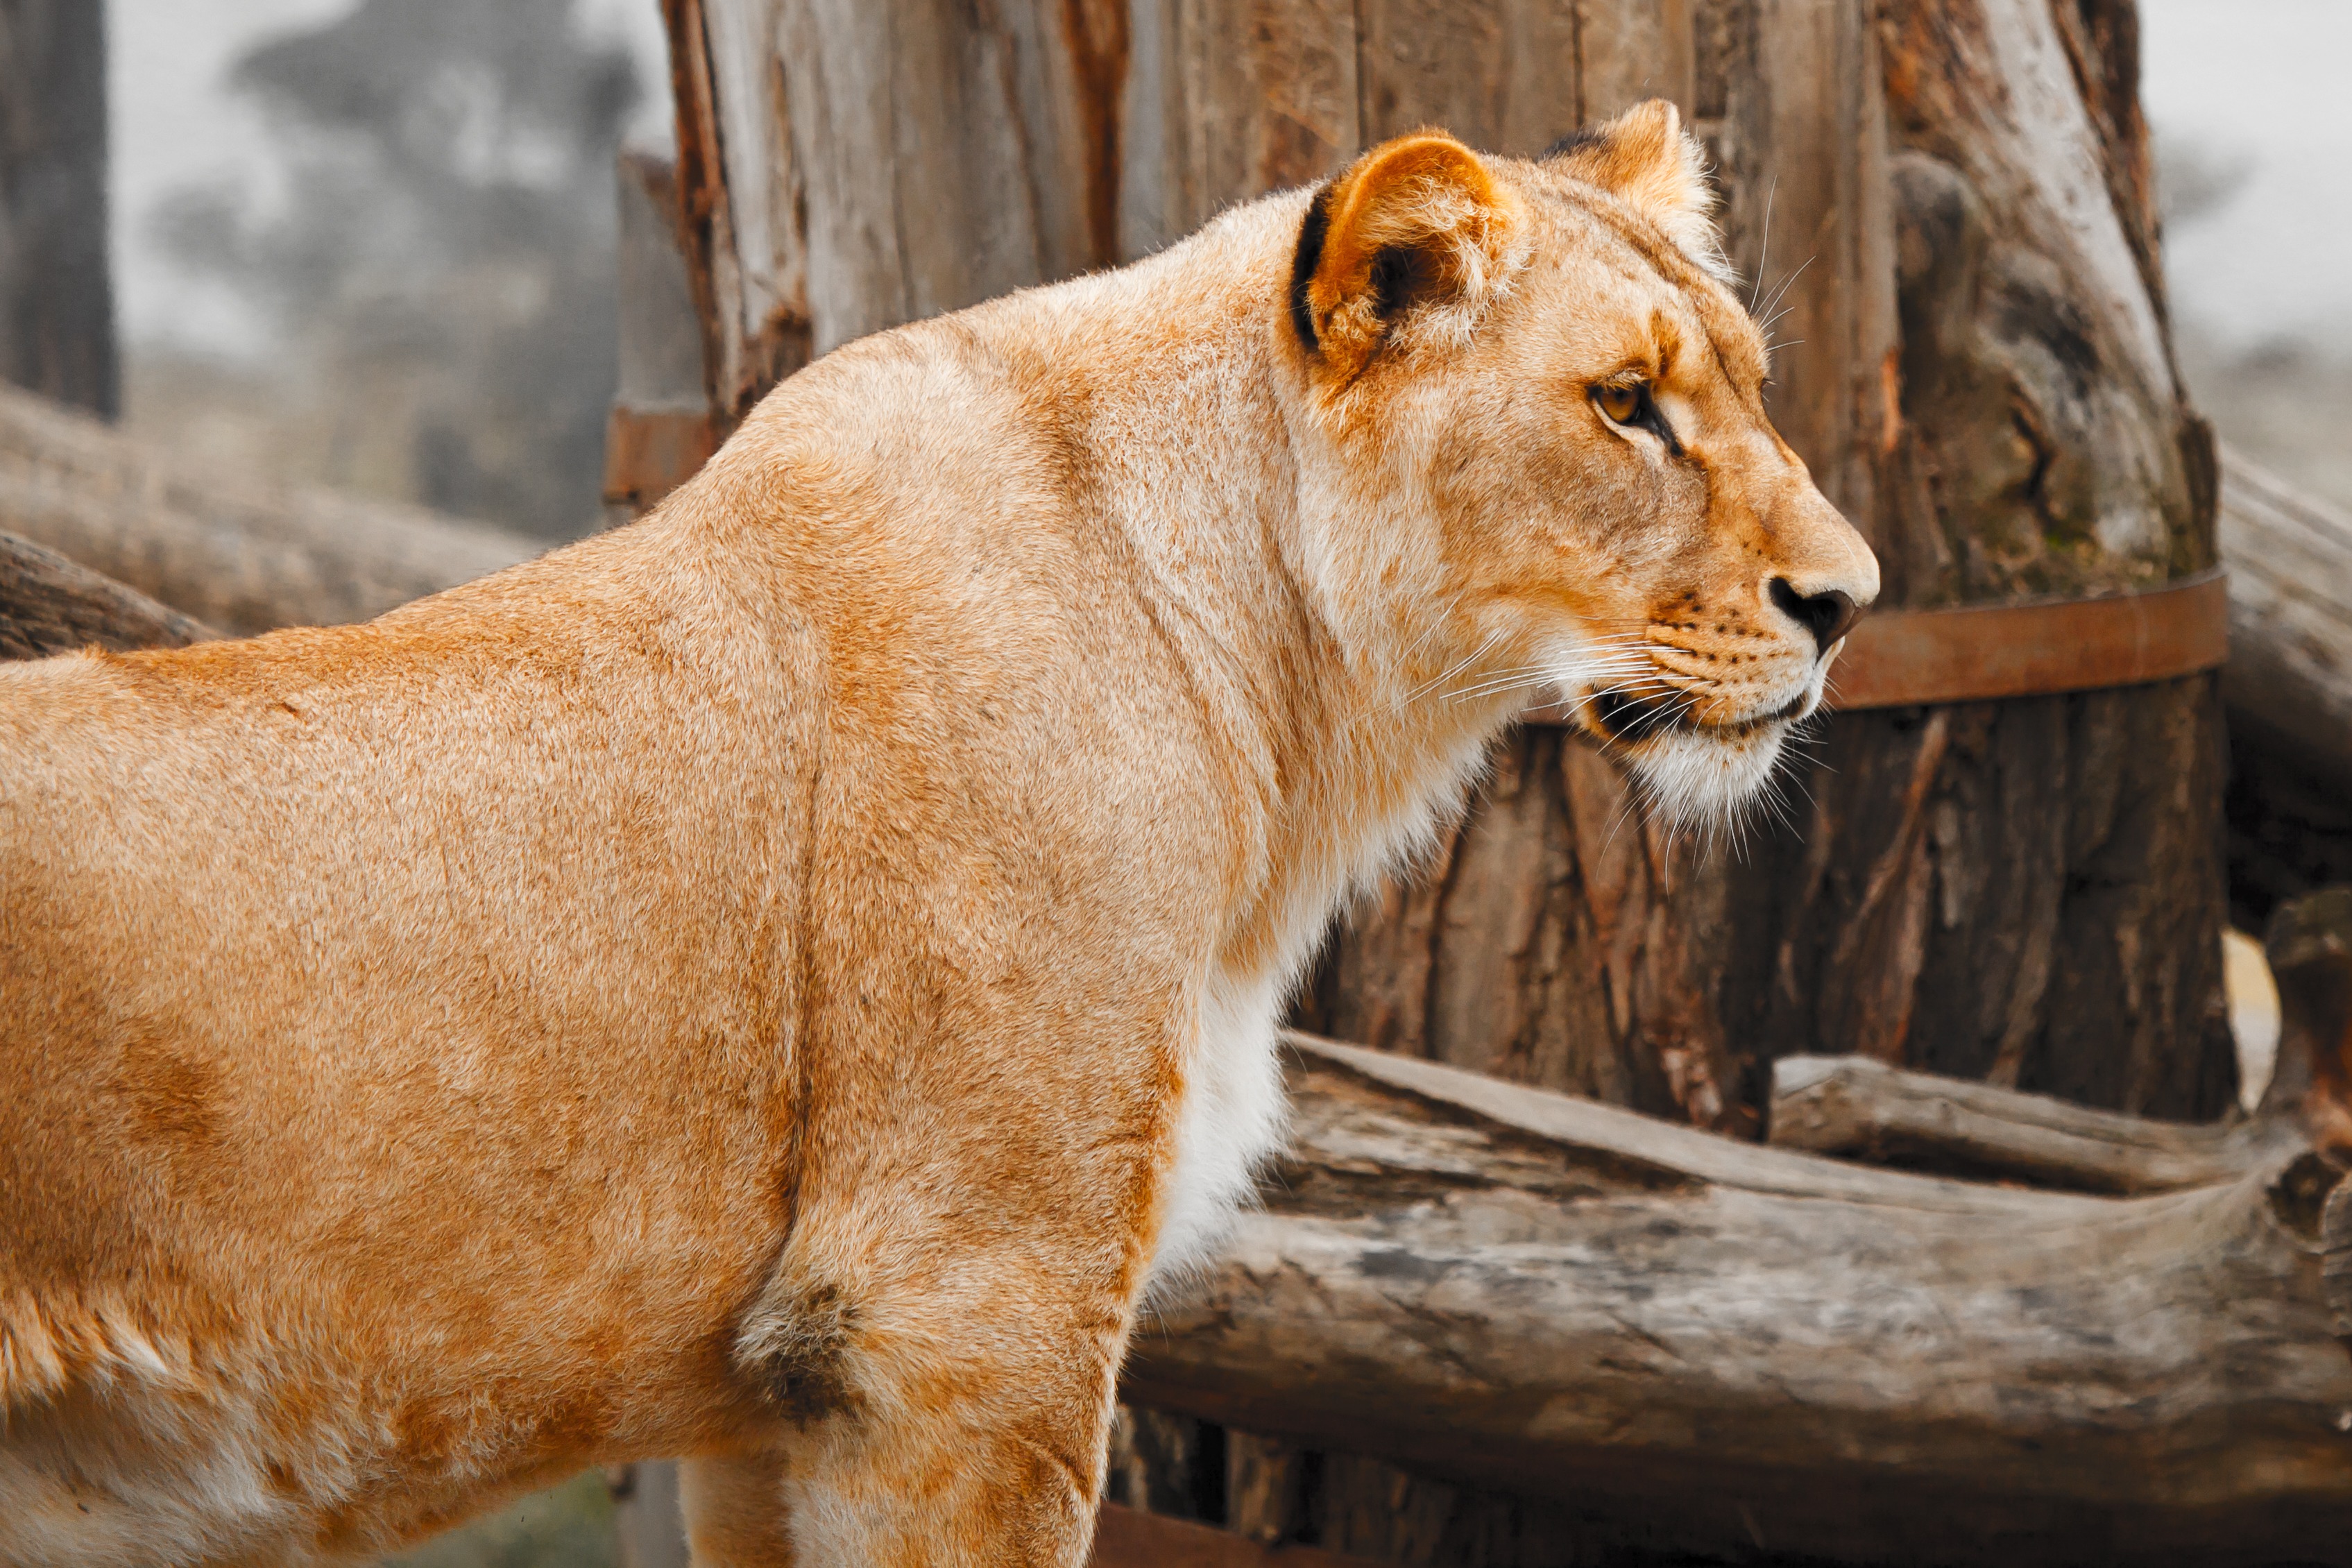
animal, profile, wildlife, wild, zoo, fur, portrait, cat, africa, feline, mammal, mane, predator, fauna, lion, lioness, face, whiskers, vertebrate, big, carnivore, hunter, safari, leo, puma, big cats, cat like mammal